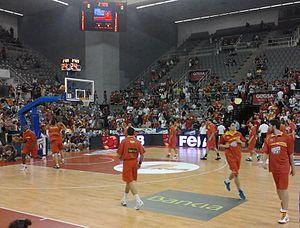
Le Palacio Municipal de Deportes de Granada est une salle omnisports et multifonctionnelle à Grenade en Espagne.
La 17ᵉ édition du championnat du monde masculin de basket-ball, renommé Coupe du monde FIBA, se déroule en Espagne du 30 août au 14 septembre 2014. Les États-Unis sont les tenants du titre, devant la Turquie qui évoluait à domicile en 2010.